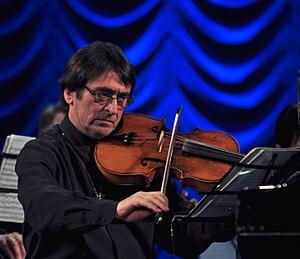
Iouri Abramovitch Bachmet est un célèbre altiste russe, né le 24 janvier 1953 à Rostov-sur-le-Don.